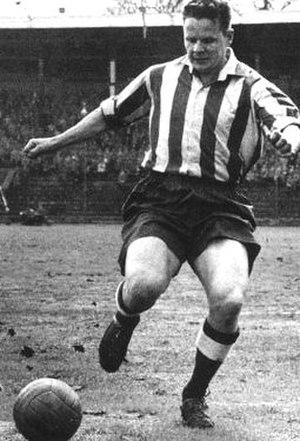
Le Djurgårdens IF est un club suédois de football basé à Stockholm qui évolue actuellement en première division. Fondé en 1899, il constitue la section football du club omnisports Djurgårdens IF. Il a remporté douze titres de champion de Suède, le dernier en 2019, et cinq coupes nationales, la dernière en 2018. Le club évolue à domicile au Tele2 Arena depuis 2013, partageant ce stade avec un autre club de Stockholm, Hammarby IF, après avoir longtemps joué au stade olympique de Stockholm.